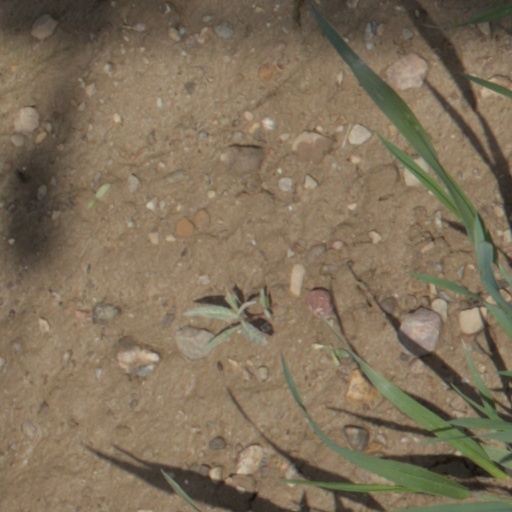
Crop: wheat